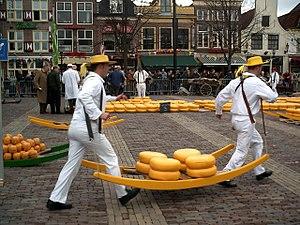
Un marché est un rassemblement à but commercial, généralement périodique et dans un lieu prédéterminé, d'agriculteurs, de marchands revendeurs et de personnes acheteuses, consommatrices ou non. Un marché désigne également le lieu aménagé où se tient un marché. Pour des raisons de commodité ou de saisonnalité, ce rassemblement peut être organisé dans des lieux ou lors de dates spécifiques : marché aux fleurs, marché vivrier, marché aux bestiaux, marché aux volailles, marché aux vins, marché aux tissus...